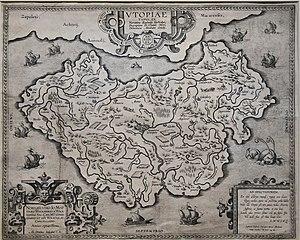
Le Fonds du Patrimoine est un Fonds à objectifs philanthropiques. Il coordonne l’action de la Fondation Roi Baudouin en matière de patrimoine. Son objectif est de protéger, de conserver et de préserver le patrimoine belge notamment en acquérant et en préservant des œuvres d’art mais aussi des archives, des documents et d’autres objets liés au patrimoine artistique, culturel et historique belge. Le Fonds du Patrimoine fait également office d’organe de coordination visant à optimaliser le fonctionnement des Fonds de mécénat dans le domaine du patrimoine et fondés au sein de la Fondation Roi Baudouin.
L'Utopie est un ouvrage de Thomas More écrit en latin et publié en 1516. Thomas Morus fut un juriste, historien, philosophe, humaniste et homme politique anglais.